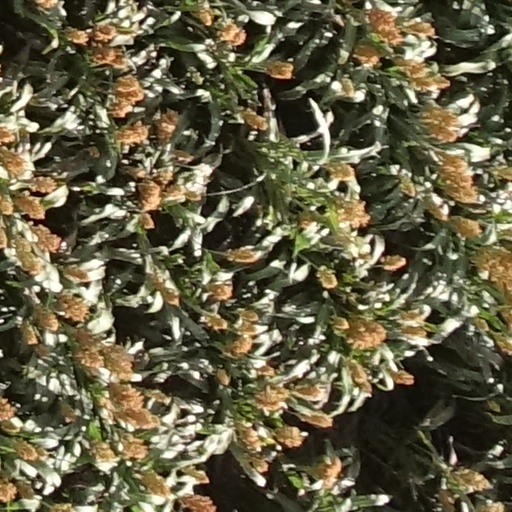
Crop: sorghum